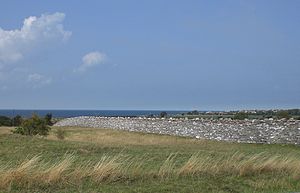
Karl 10. Gustavs mur
Karl 10. Gustavs mur - i baggrunden ses Kalmarsund
Karl 10. Gustavs mur er en mur opført i kalksten, der går tværs over sydenden af Øland, en svensk ø i Østersøen.